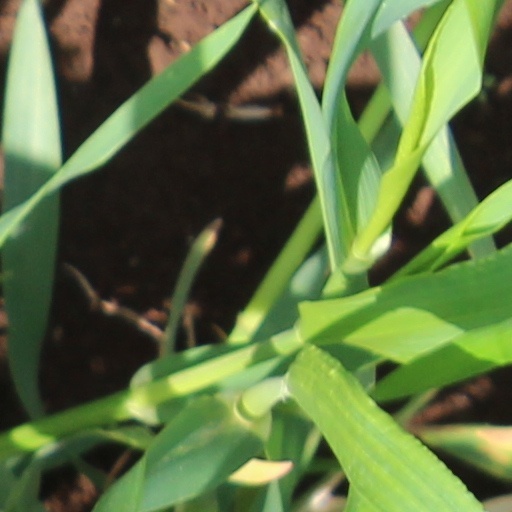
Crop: wheat